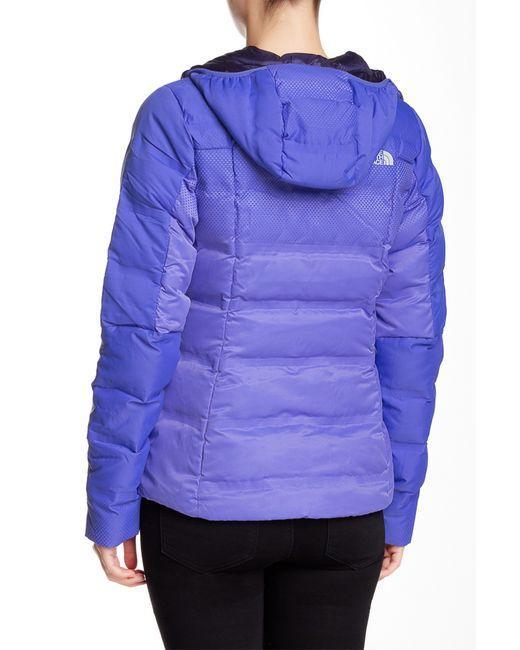
Lila geschwollene Nylon Langarm Winter Hoodie Jacke